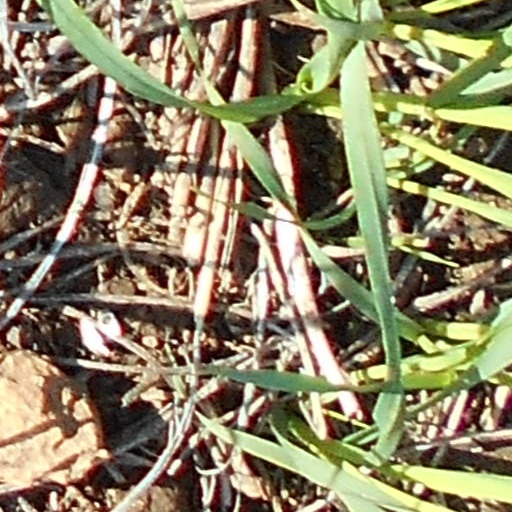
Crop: wheat